James Scullin

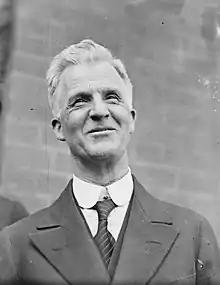
Scullin on the day he handed the reins of power to Joseph Lyons, January 1932

Returning to Australia on 6 January 1931, Scullin was faced with a party now deeply divided over how to respond to the Depression. Jack Lang had won election as Premier of New South Wales and had become a leading alternative voice within Labor, advocating radical measures including repudiation of interest on debts to Britain and printing money to pay for public works programs to relieve unemployment and inflate the currency. The NSW contingent in Federal parliament was sympathetic to Lang's views and had become disillusioned with Scullin's leadership and his compromises with conservative interests. At the first meeting of cabinet upon his return, Scullin made things worse by reappointing Theodore as treasurer, despite his name not having been yet cleared over the Mungana Affair. Although arguably Theodore was the most competent man available to implement Scullin's economic program, Lyons and Fenton (as well as several others) were strongly opposed and resigned from the cabinet in protest. Making matters worse, Theodore had become a fierce personal rival of Lang within the New South Wales branch, and his return as treasurer further isolated radical elements of the party. At the same time, the economy had continued to decline and unemployment had soared, with most of the government measures designed to combat the crisis still in limbo due to opposition either from the Senate or refusal of funding by the Commonwealth Bank.